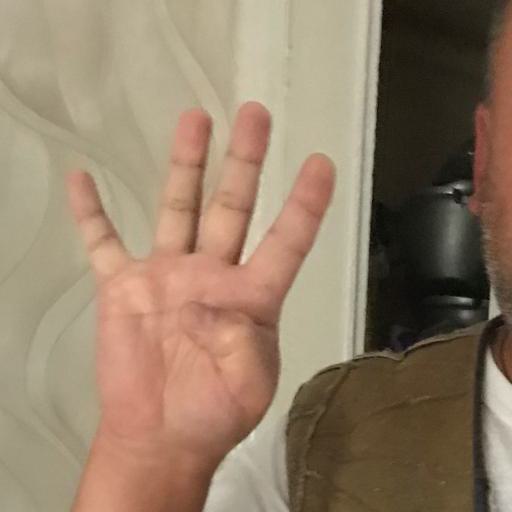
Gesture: four